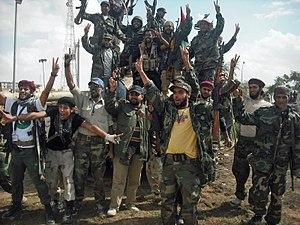
Les combattants du gouvernement intérimaire libyen se réjouissent après avoir pris le contrôle de Bani Walid, l'un des derniers bastions de Kadhafi. magharebia.com/cocoon/awi/xhtml1/ar/features/awi/features... magharebia.com/cocoon/awi/xhtml1/fr/features/awi/features... magharebia.com/cocoon/awi/xhtml1/en_GB/features/awi/featu...
La première guerre civile libyenne, ou révolution libyenne, est un conflit armé issu d'un mouvement de contestation populaire, assorti de revendications sociales et politiques, qui s'est déroulé entre le 15 février 2011 et le 23 octobre 2011 en Libye. Il s'inscrit dans un contexte de protestations dans les pays arabes et est à l'origine de l'intervention militaire internationale de 2011 en Libye.
Cette liste des guerres contemporaines comprend l'ensemble des conflits armés qui se sont déroulés après la fin de la Seconde Guerre mondiale en septembre 1945.
Le « Printemps arabe » est un ensemble de contestations populaires, d'ampleur et d'intensité très variable, qui se produisent dans de nombreux pays du monde arabe à partir de décembre 2010. L'expression de « Printemps arabe » fait référence au « Printemps des peuples » de 1848 auquel il a été comparé, tout comme le Printemps de Prague. Ces mouvements révolutionnaires nationaux sont aussi qualifiés de révolutions arabes, de révoltes arabes, ou encore de « réveil arabe », certains vont jusqu’à parler d’une révolution Facebook, d’une révolution Twitter voire d’une révolution 2.0 tant l’usage des réseaux sociaux et des géants du Net aurait été important. Avec le recul, le pluriel « Printemps arabes » a également été privilégié pour mieux rendre compte de la diversité des mouvements regroupés sous cette appellation.